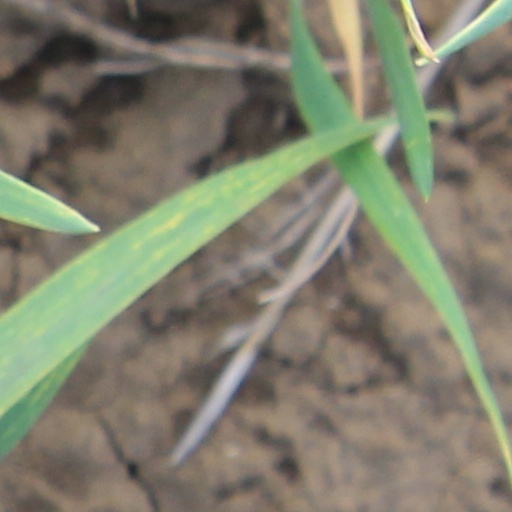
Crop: wheat